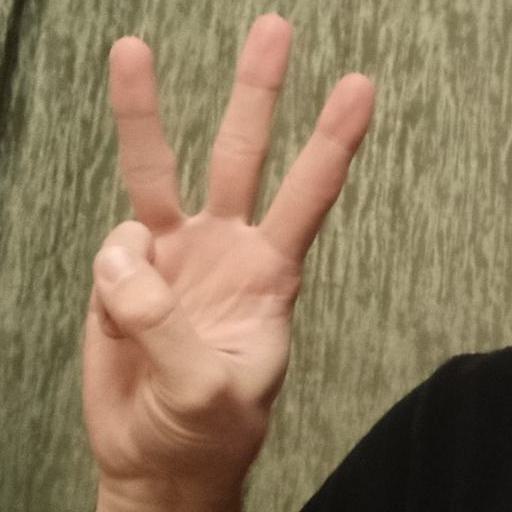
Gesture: three